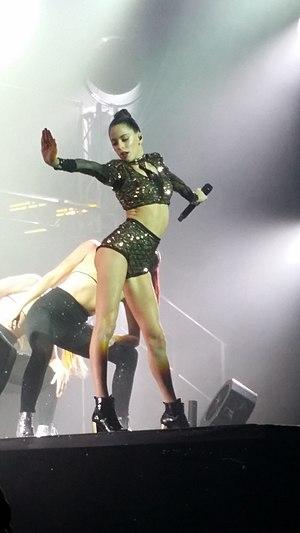
Tini lors de son concert ""Got Me Started Tour"" à Paris en le 23 avril 2017"